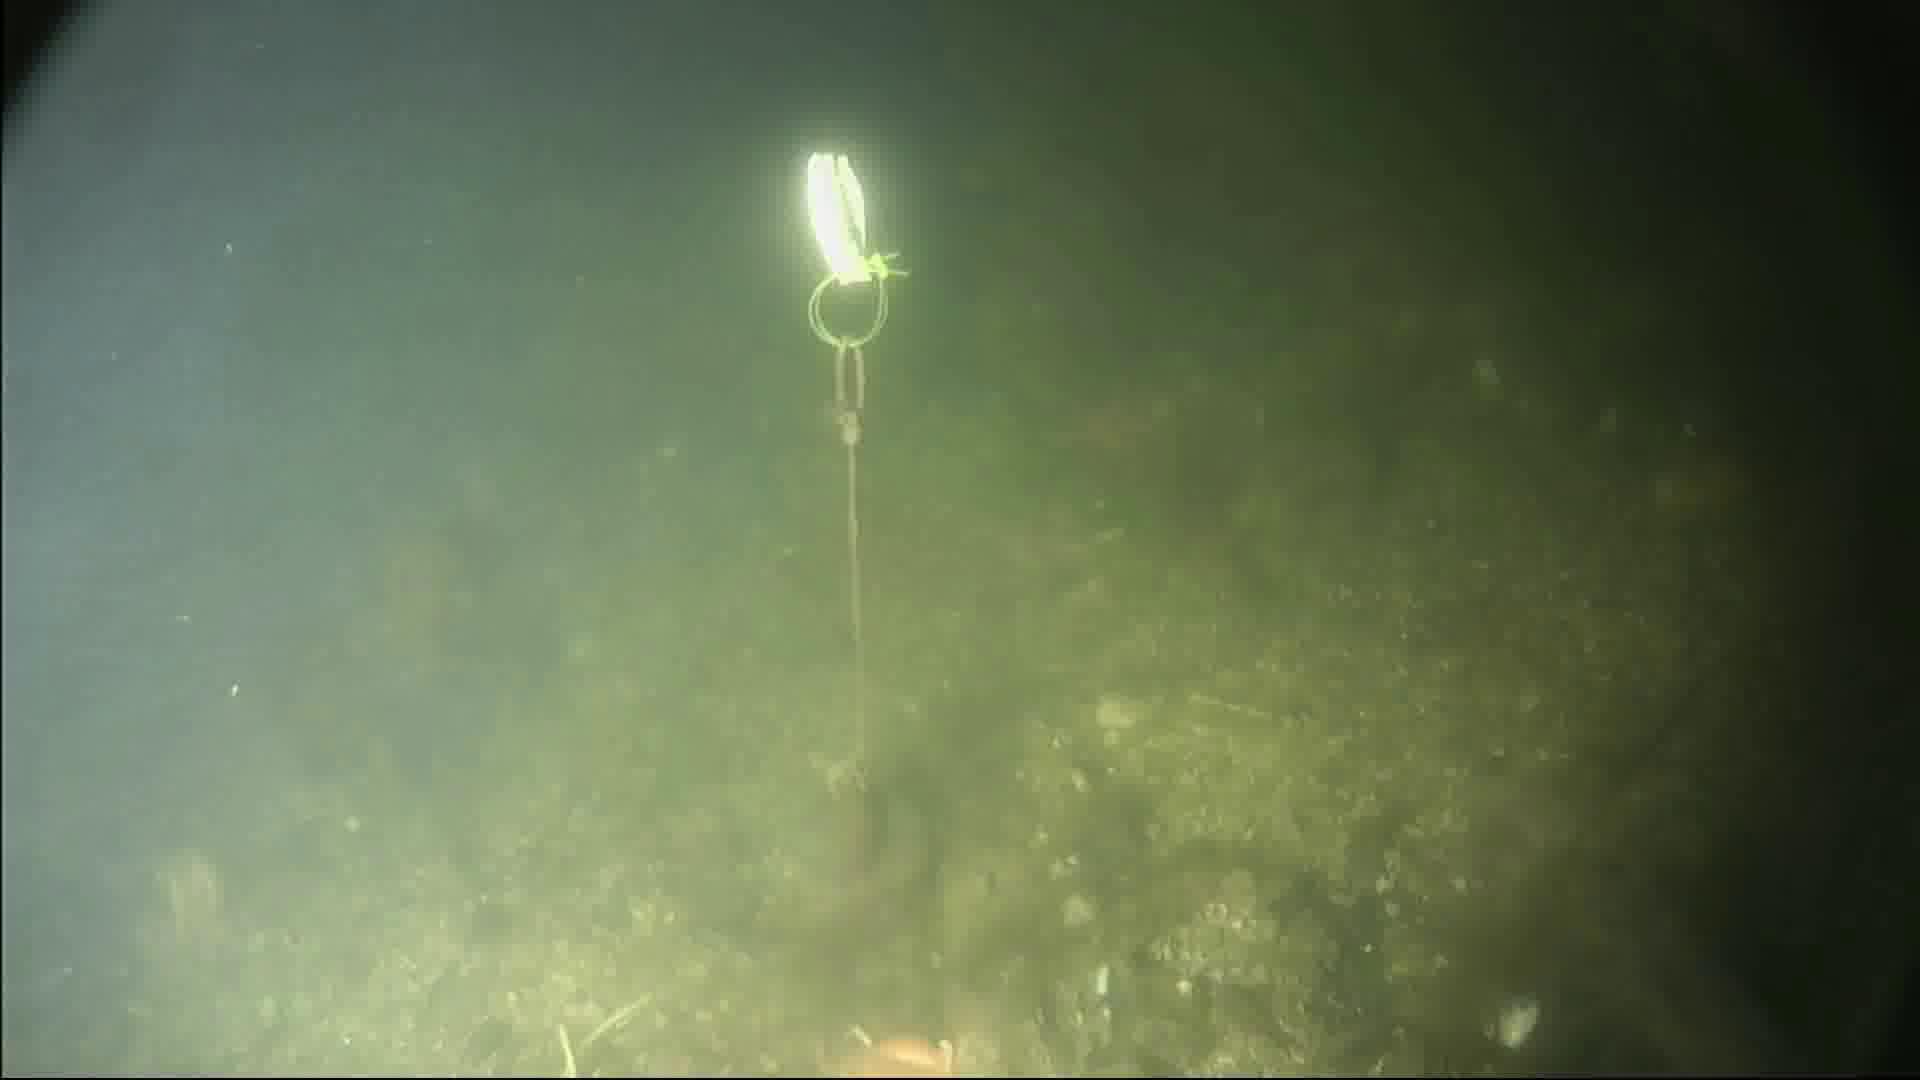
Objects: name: starfish